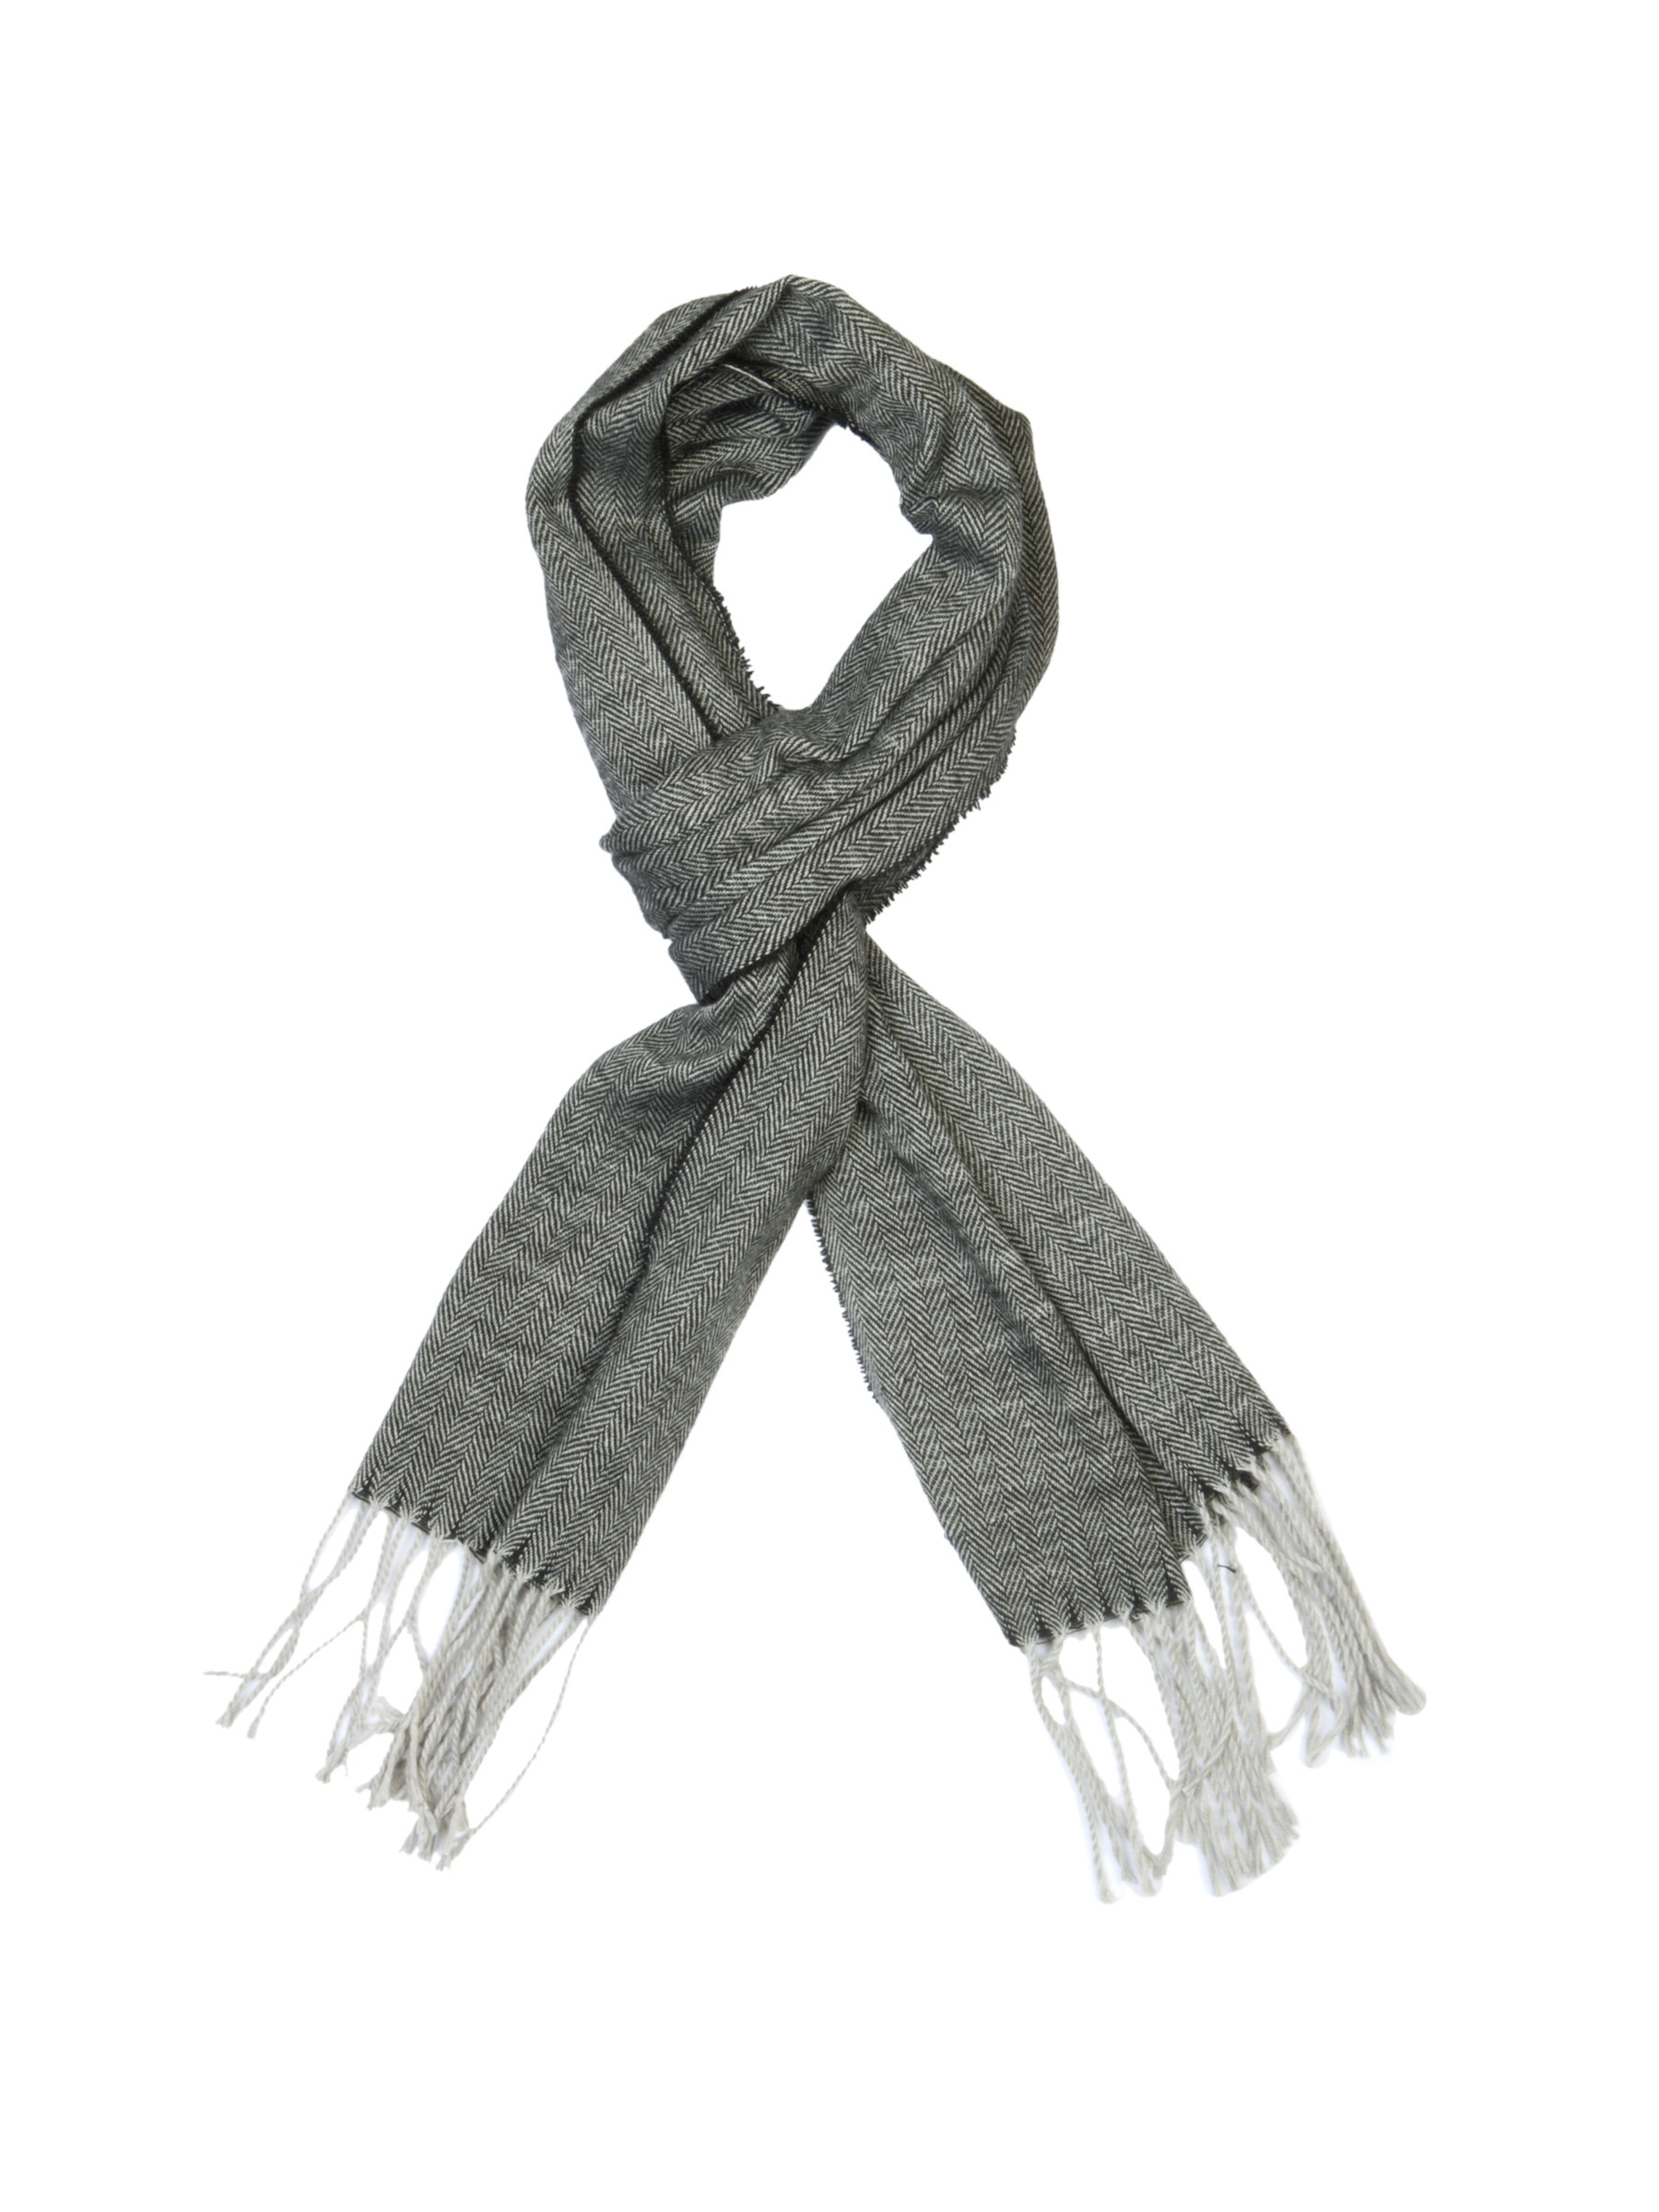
Lino Perros Men  Grey Striped Scarf
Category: Accessories / Scarves / Scarves
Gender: Men
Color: Grey
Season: Winter 2015
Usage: Casual